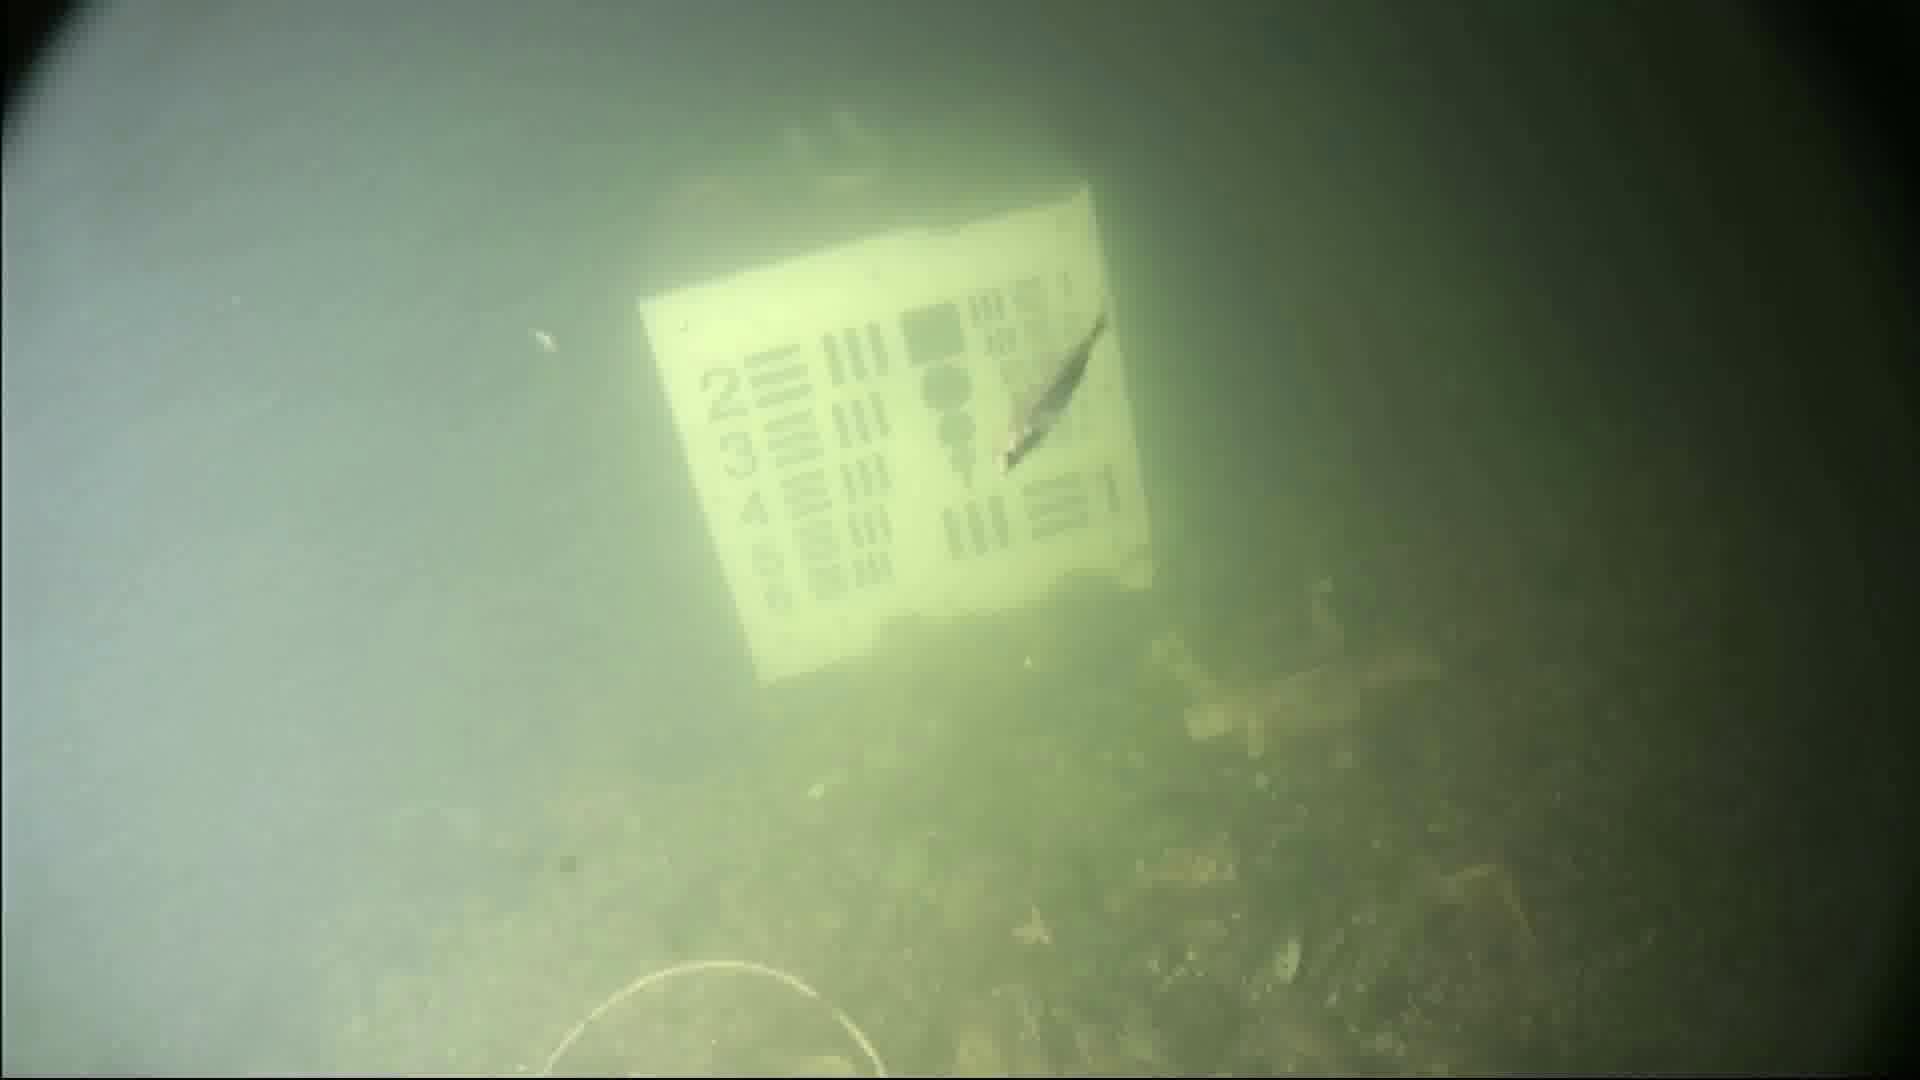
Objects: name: starfish
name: small_fish
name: crab